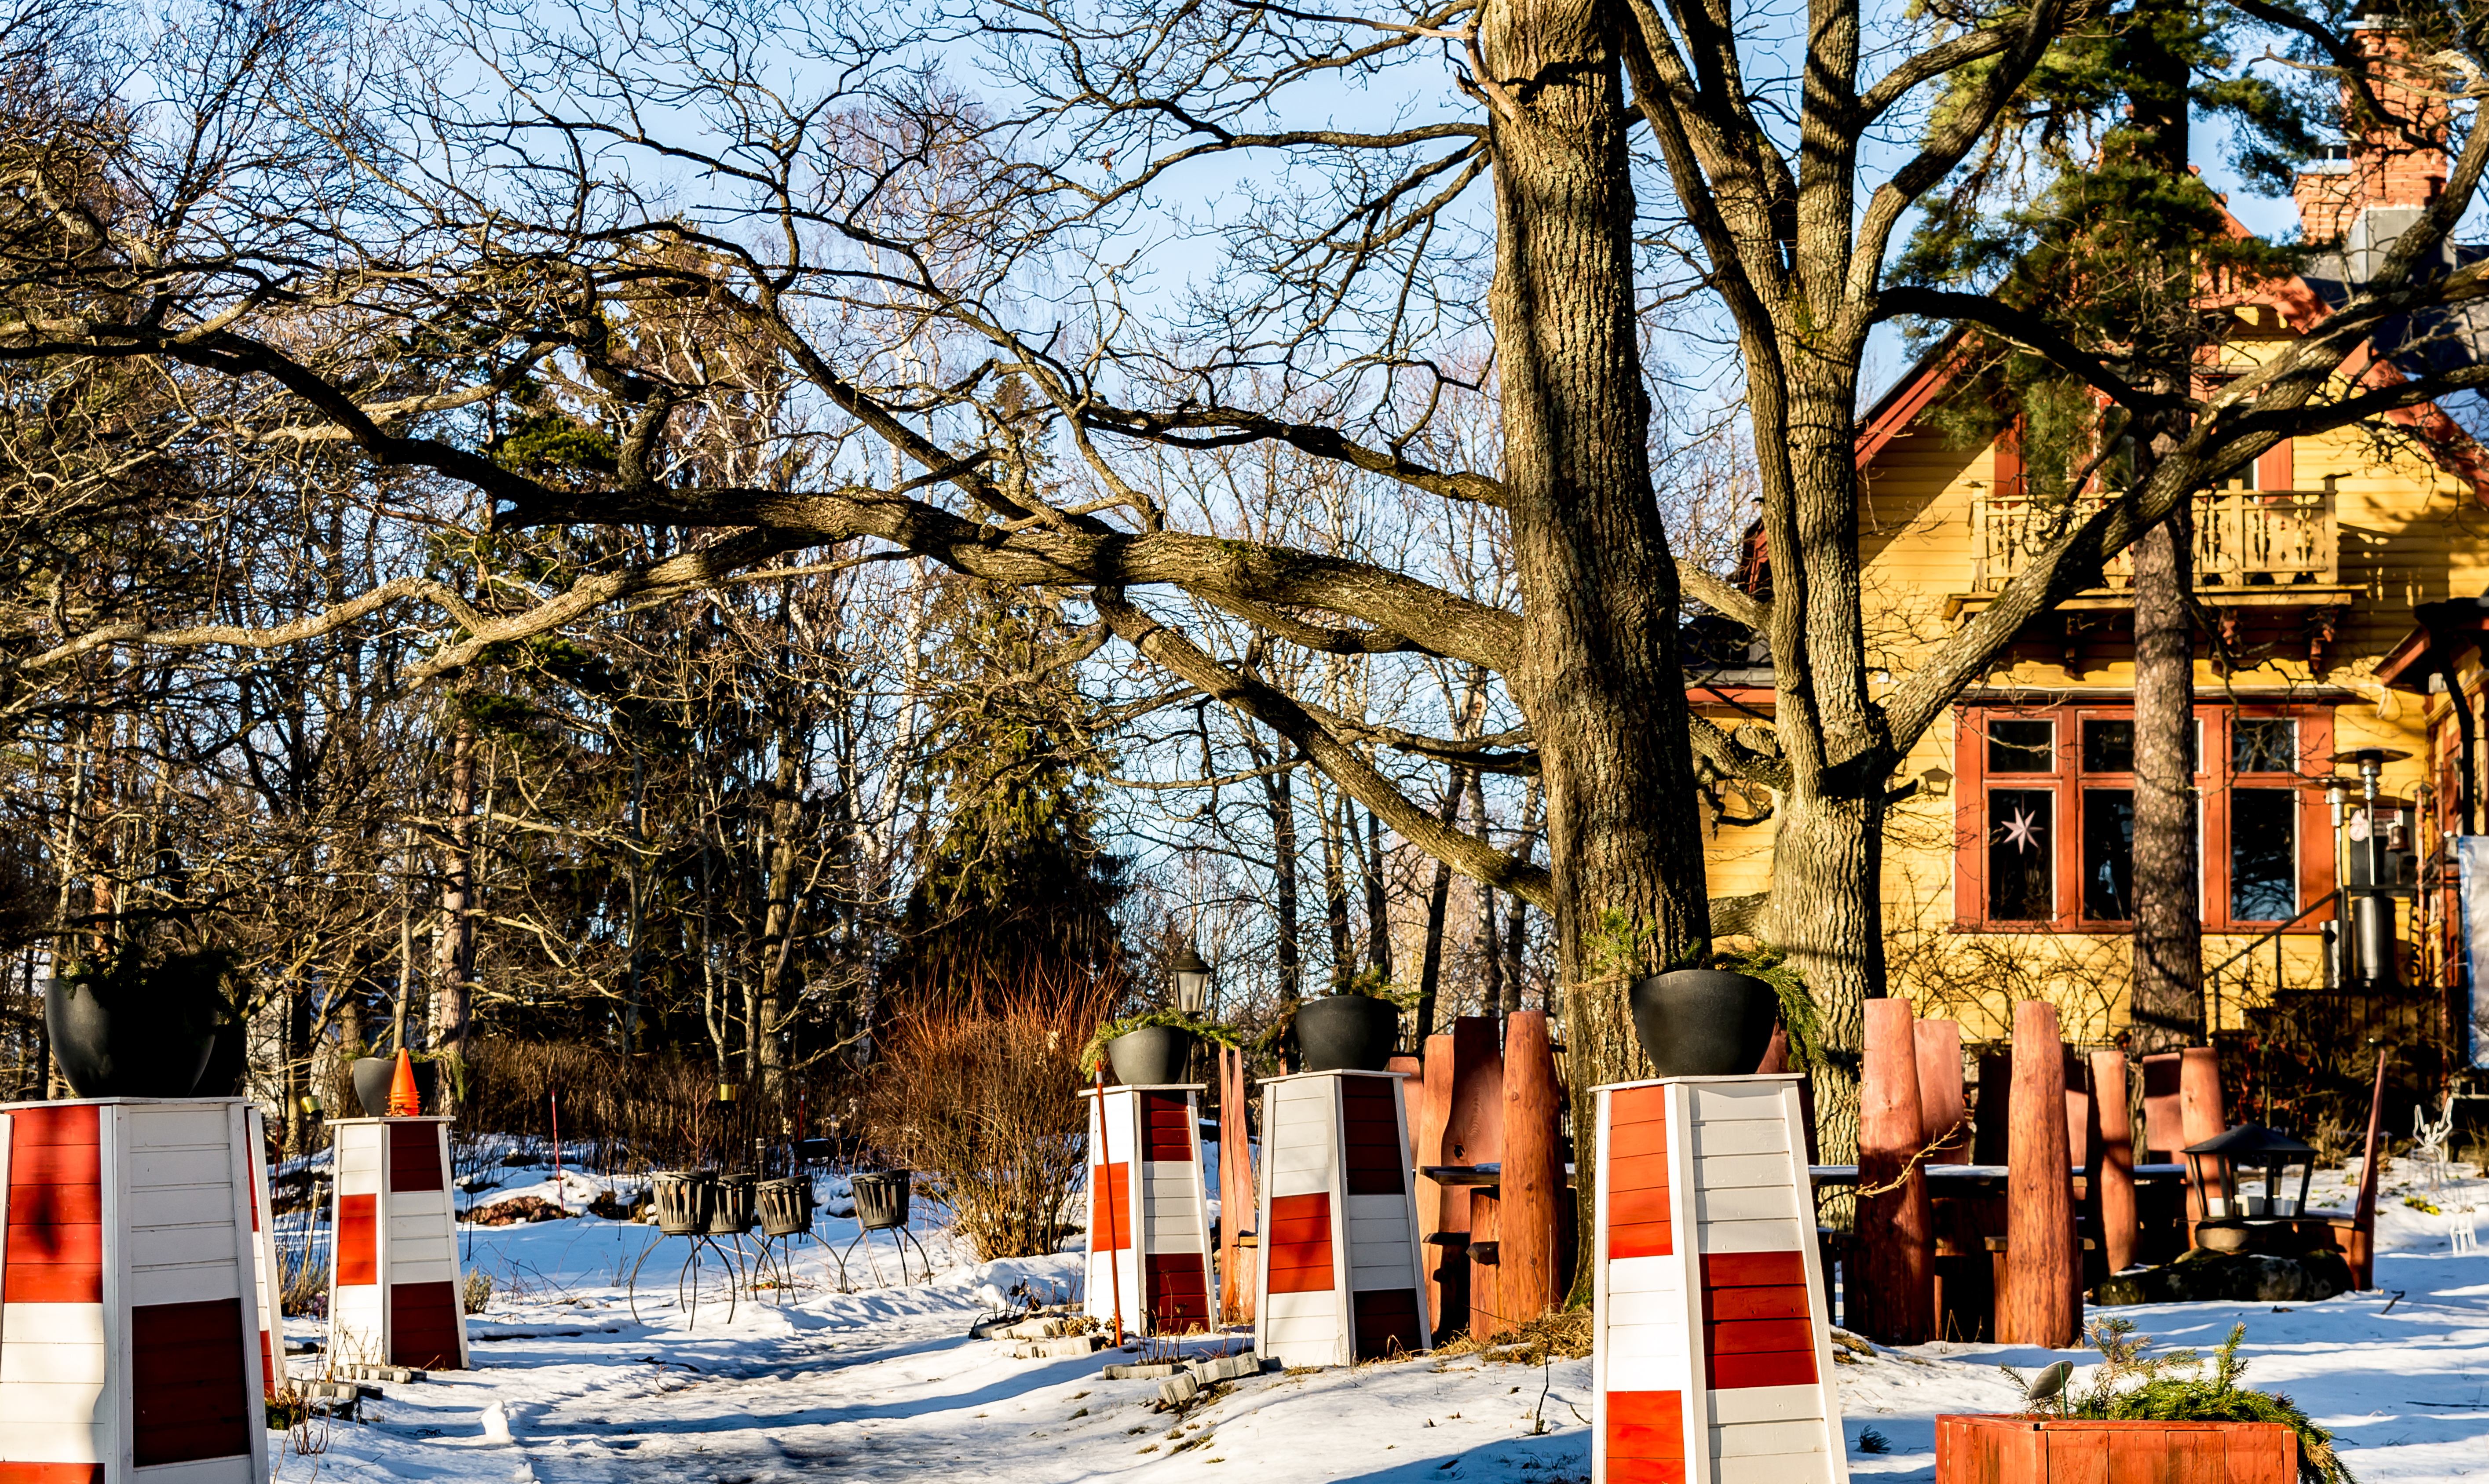
table, tree, path, snow, winter, plant, street, villa, house, town, building, city, pot, cityscape, downtown, spring, autumn, nikon, season, stand, mm, finland, helsinki, d3200, 180550mmf3556, f3556, nikond3200, 180550, meilahti, neighbourhood, tomtebo, urban area, residential area, human settlement